Describe the emotion expressed in this image:  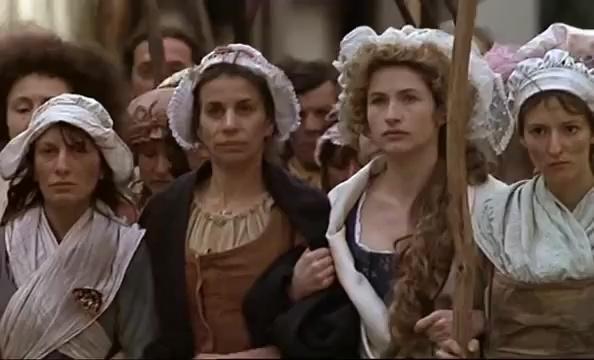
This person displays Pain, valence and arousal with low intensity.